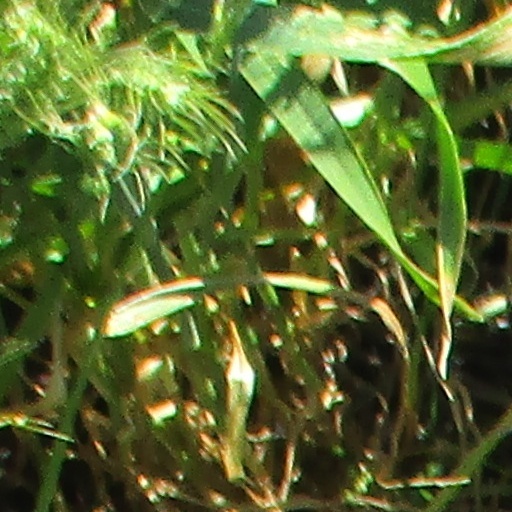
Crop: wheat